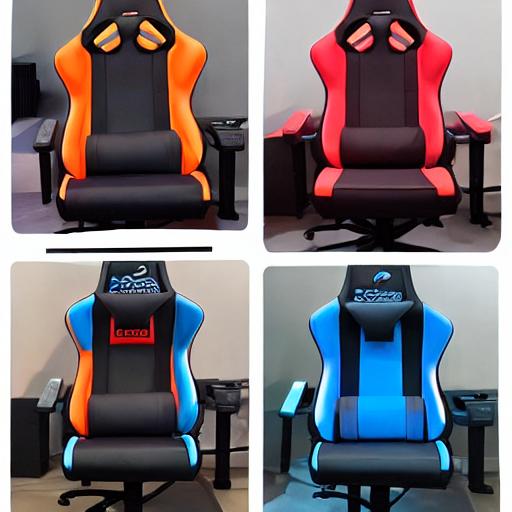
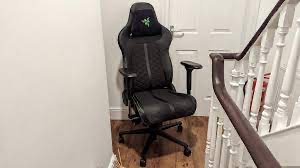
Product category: items_chair
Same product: no